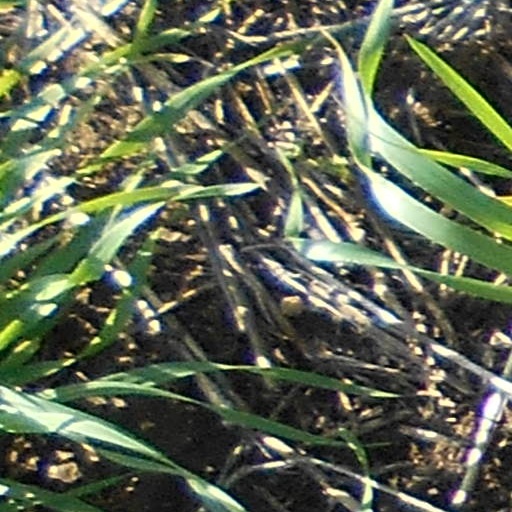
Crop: wheat